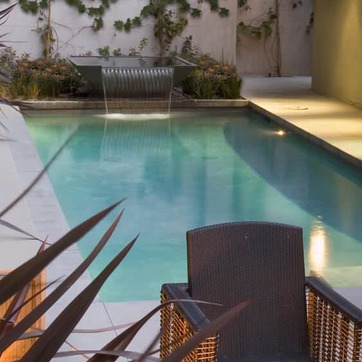
Material: water